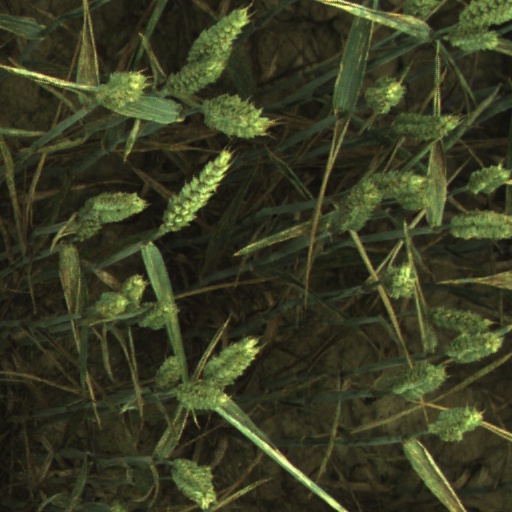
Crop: wheat